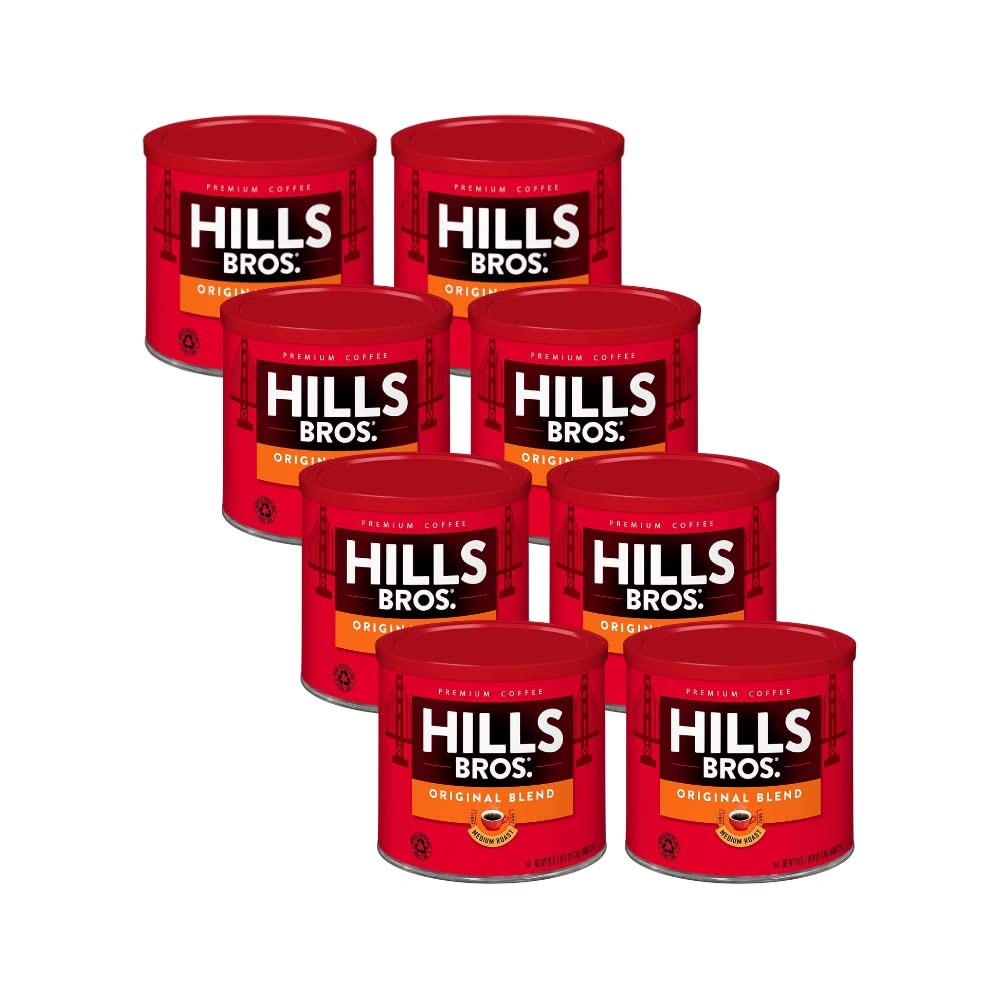
Item Name: Hills Bros. Original, Medium Roast, Coffee (26 Ounce (Pack of 8))
Bullet Point 1: THE ORIGINAL BLEND - Hills Bros. Original Blend coffee is the one that started it all. A medium roasted blend that is rich and full-bodied, it delivers a classic smooth taste with every cup. Each sip consistently offers that dependable smooth coffee taste, day in and day out.
Bullet Point 2: 100% PREMIUM COFFEE - Hills Bros. ground coffee contains a rich blend of 100% premium coffee beans that have been roasted to perfection. Each cup delivers the consistently great flavor that Hills Bros. is known for.
Bullet Point 3: FOR THE BEST CUP OF COFFEE - Use 1 Tablespoon of original roast coffee for each 6-ounce cup of water. Adjust the amount of coffee to suit your taste. After opening, replace lid and store coffee in a cool, dry place to preserve freshness.
Bullet Point 4: KOSHER AND GLUTEN FREE - Hills Bros. coffee is Orthodox Union Certified Kosher and also gluten free.
Bullet Point 5: ALWAYS GREAT COFFEE - From the finest beans and most innovative roasting methods to our delicious blends, Hills Bros. has delighted customers for 140 years. Today, Hills Bros. Coffee continues to be crafted without compromise.
Product Description: Since 1878, coffee lovers have been starting their day with a taste of always great coffee from Hills Bros. From the beginning, brothers Reuben and Austin Hills made an unwavering commitment to quality and Hills Bros. Coffee was born. From the finest beans and most innovative roasting methods to our delectable blends, Hills Bros. has been crafting delicious coffee without compromise to happy coffee drinkers worldwide. The Original Blend medium roast is satisfyingly rich and smooth from the first sip to the last. Our ground coffee is made from 100% premium coffee beans that are hand-selected from the finest growing regions around the world. Blended and roasted the same way since we started, you are guaranteed to consistently get a great cup of coffee. Hills Bros. ground coffee is gluten free and Orthodox Union Certified Kosher, and our recyclable stainless-steel cans keep the coffee fresher longer. From the finest beans and most innovative roasting methods to our delicious blends, Hills Bros. has delighted customers, blending and roasting amazing coffee for over a century. Today, Hills Bros. Coffee continues to be crafted without compromise. Whether it's your start to the day every morning, your afternoon pick-me-up or after dinner wind down, the authentic taste of always great coffee from Hills Bros. will always be something to look forward to.
Value: 208.0
Unit: Ounce

Price: 25.45